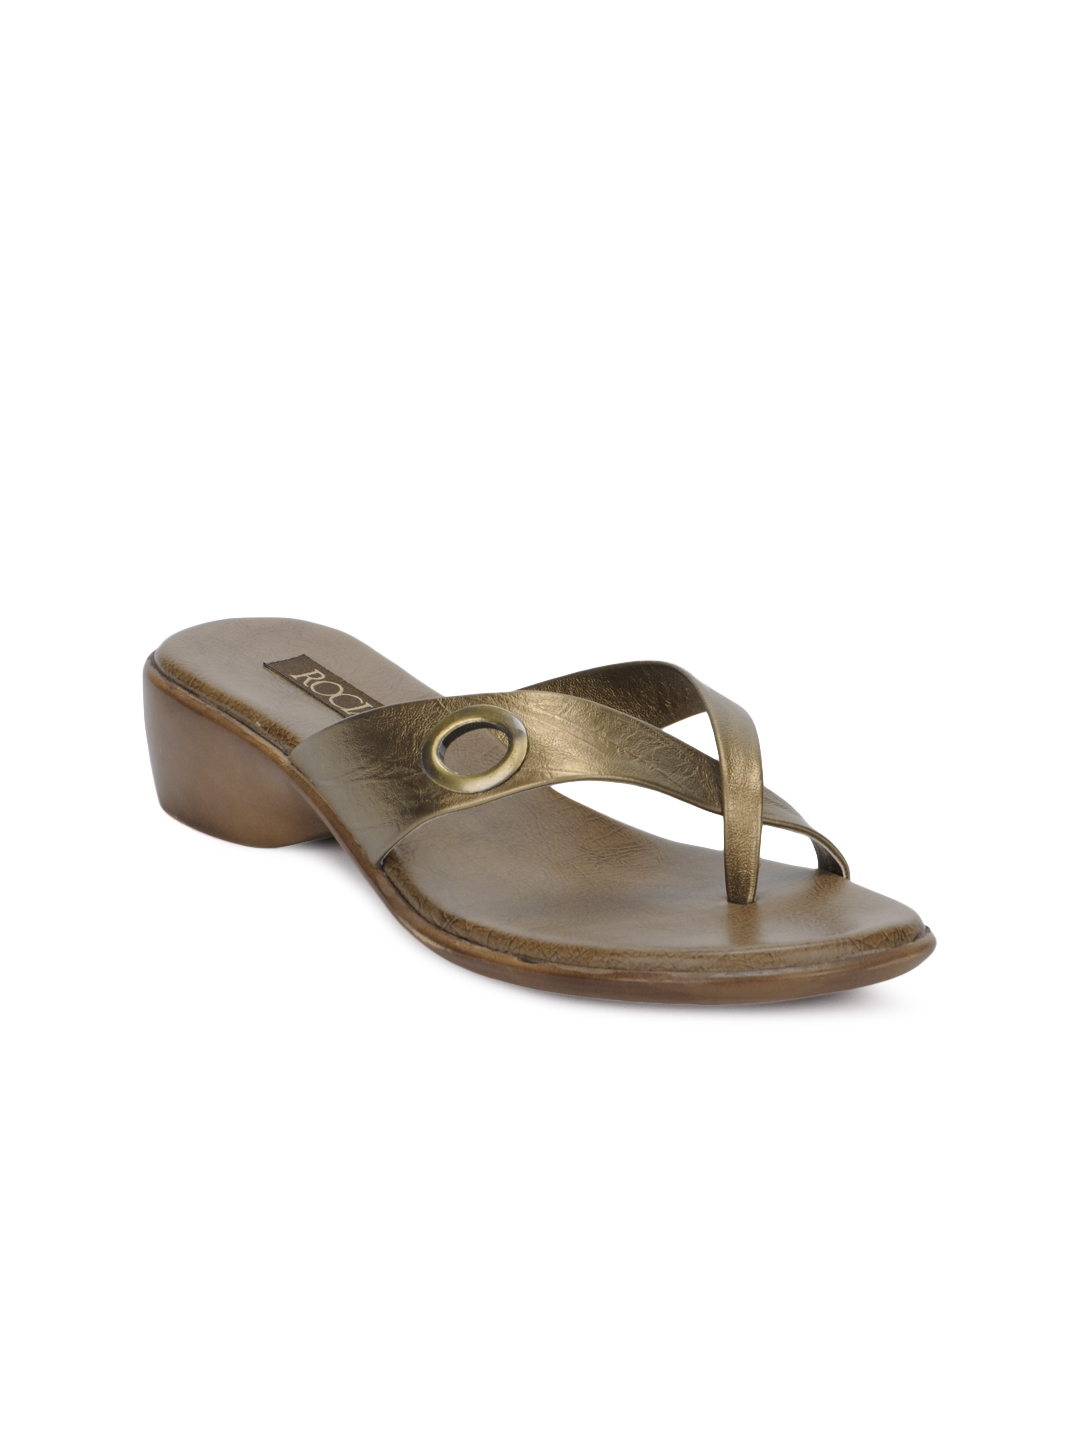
Rocia Women Gold Sandals
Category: Footwear / Shoes / Flats
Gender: Women
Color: Gold
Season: Winter 2012
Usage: Casual